Virender Sehwag

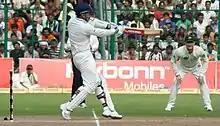

Sehwag was often compared to Sachin Tendulkar in his early days due to the similar batting style, build and appearance. He has acknowledged numerous times that he consciously attempted to model his playing style on Tendulkar's in his youth.